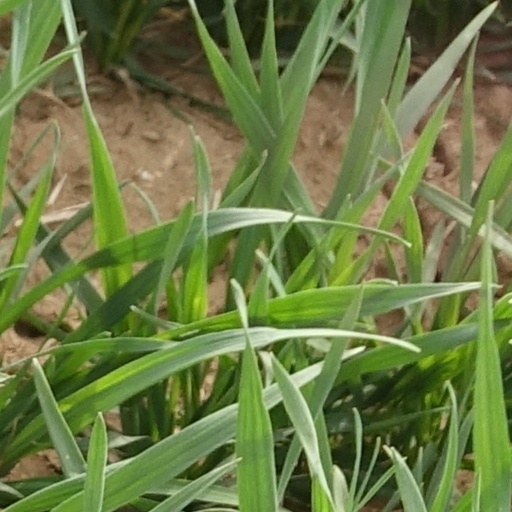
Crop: wheat